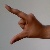
The image shows a hand gesture representing the letter 'Z' in Indian Sign Language.